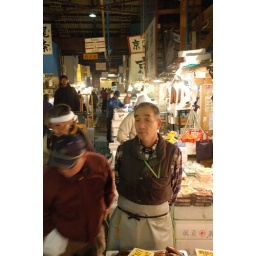
116. fish market in action